Diateichisma

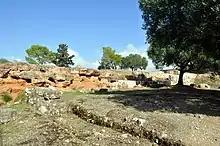
Remains of the "Diateichisma" today

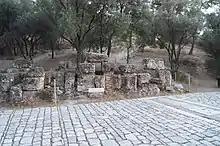
South gate of the "Diateichisma"

The Diateichisma was an addition to the city walls of Athens constructed in the 280s BC.